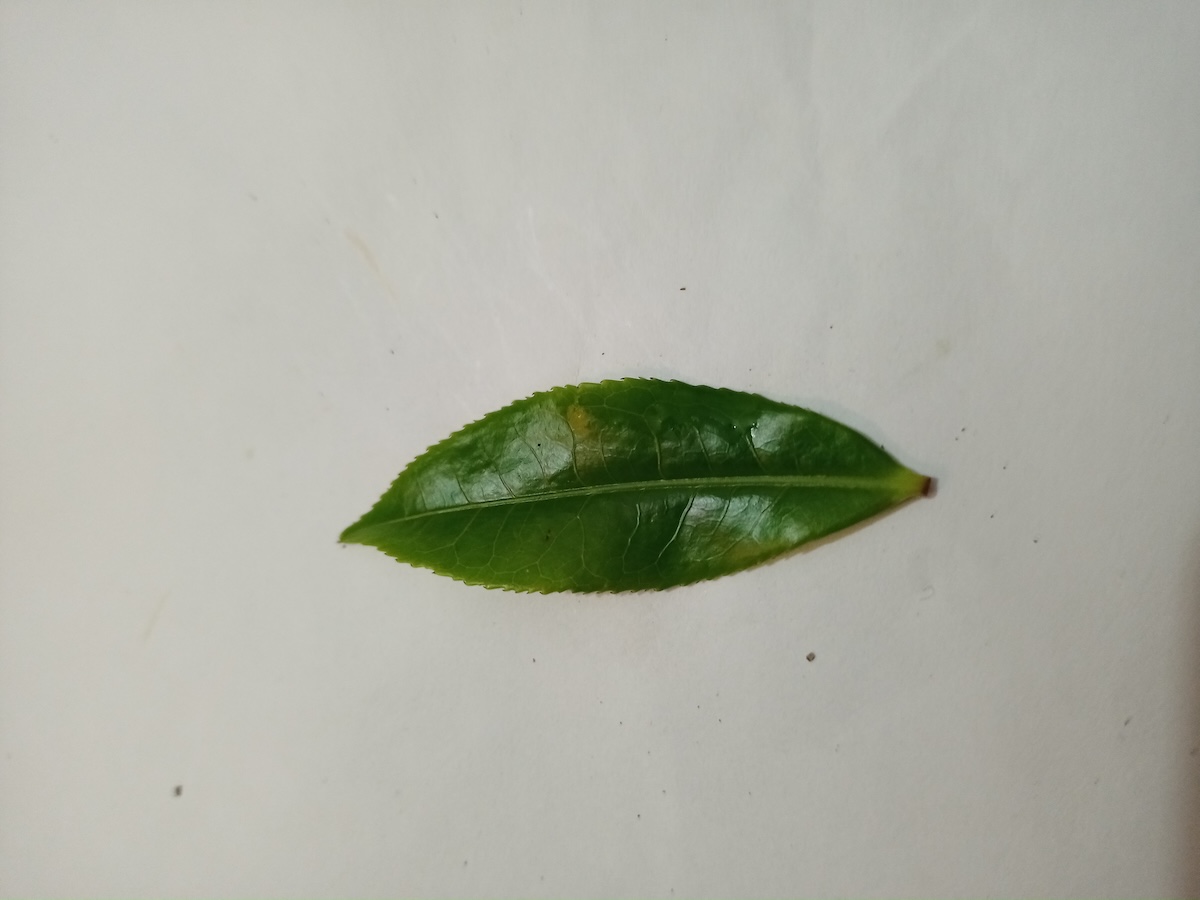
Label: Healthy leaf